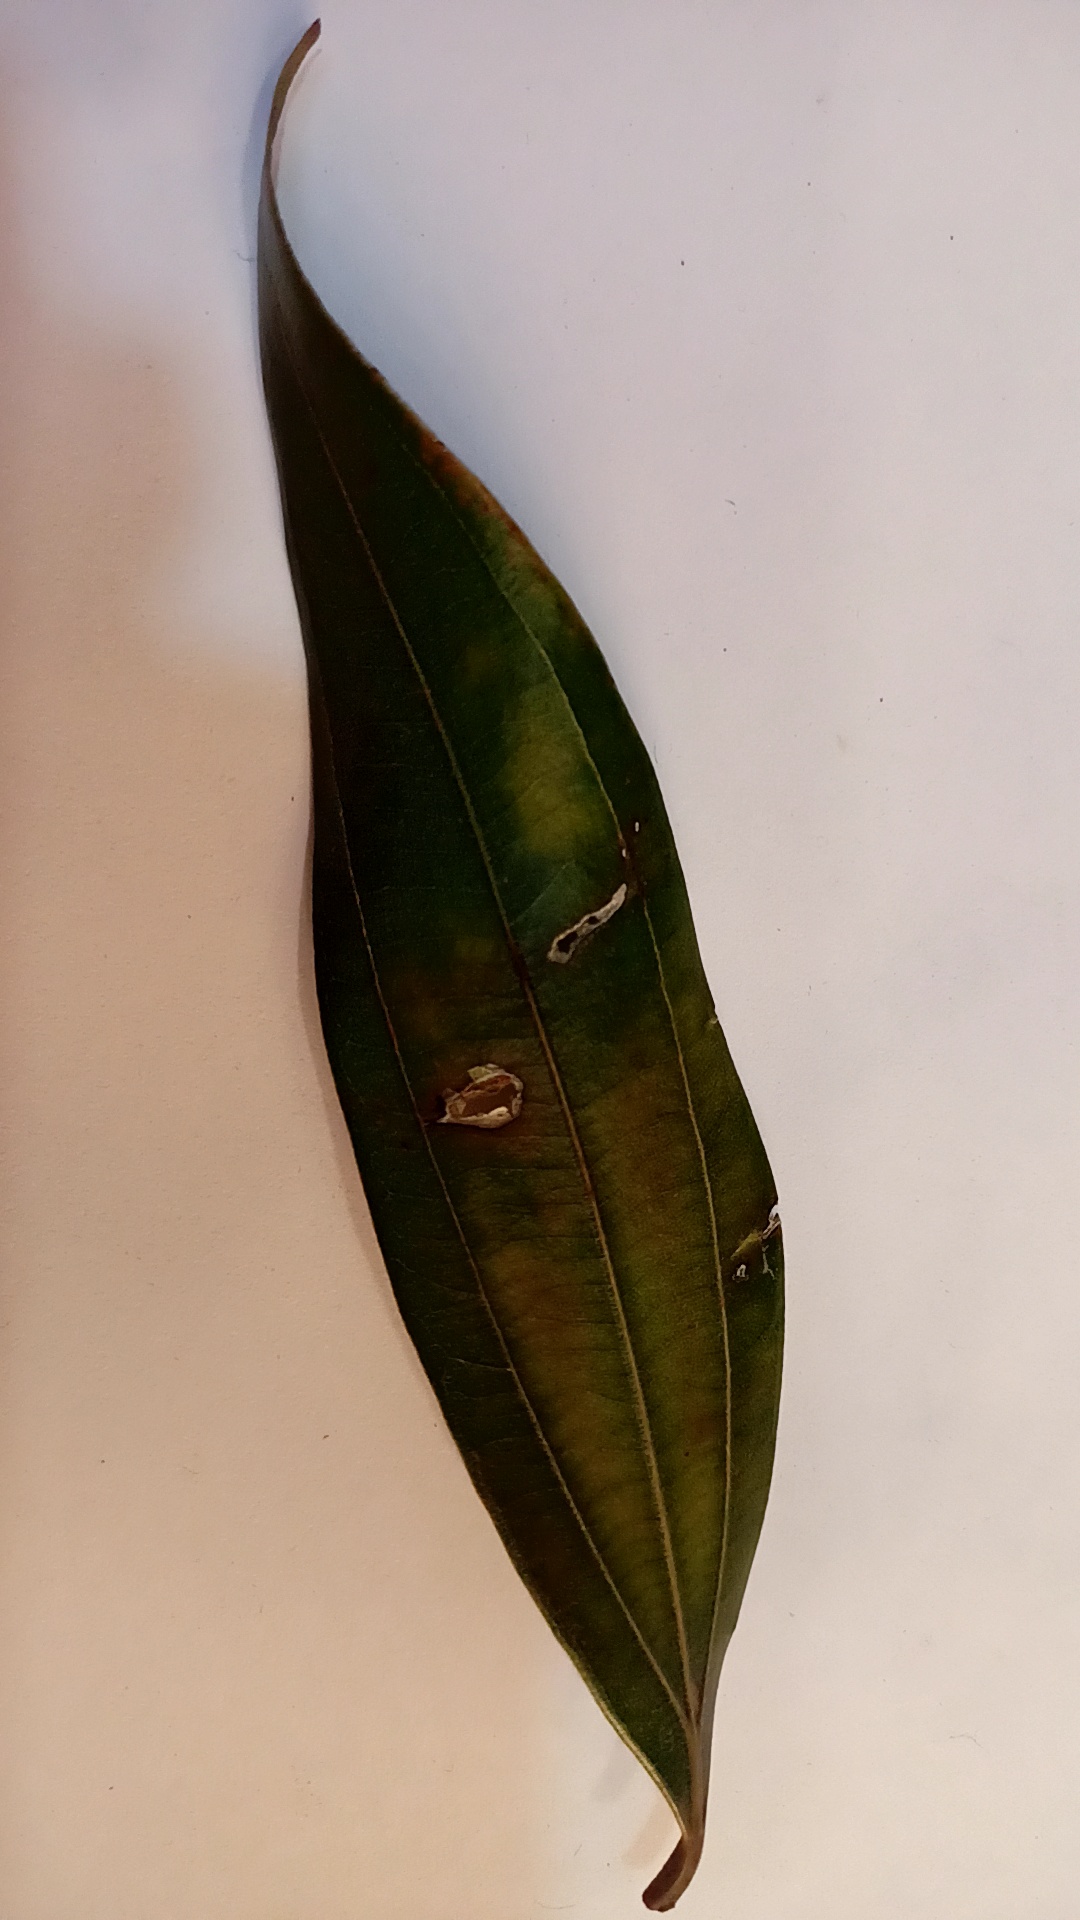
Label: Disease